Modernism

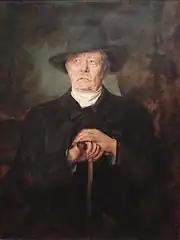
Franz von Lenbach, "Fürst Otto von Bismarck", 1895. A realist portrait of Otto von Bismarck during his retirement. Modernist artists largely rejected realism.

Modernism developed out of Romanticism's revolt against the effects of the Industrial Revolution and bourgeois values. Literary scholar Gerald Graff, argues that, "The ground motive of modernism was criticism of the 19th-century bourgeois social order and its world view; the modernists, carrying the torch of Romanticism."